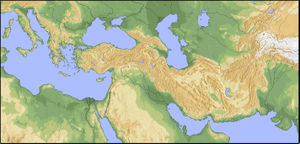
Hellenismen
Den hellenistiske verden 323 f.Kr.
Hellenismen er en betegnelse for en periode af oldtidens historie, hvor den græske kultur etablerede sig som en verdenskultur og selv blev påvirket af de orientalske kulturer.